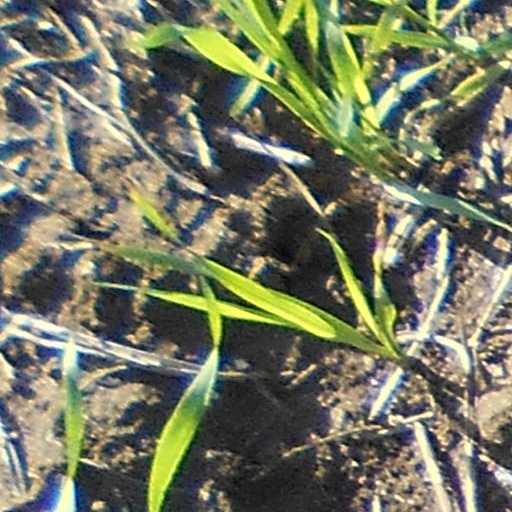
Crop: wheat